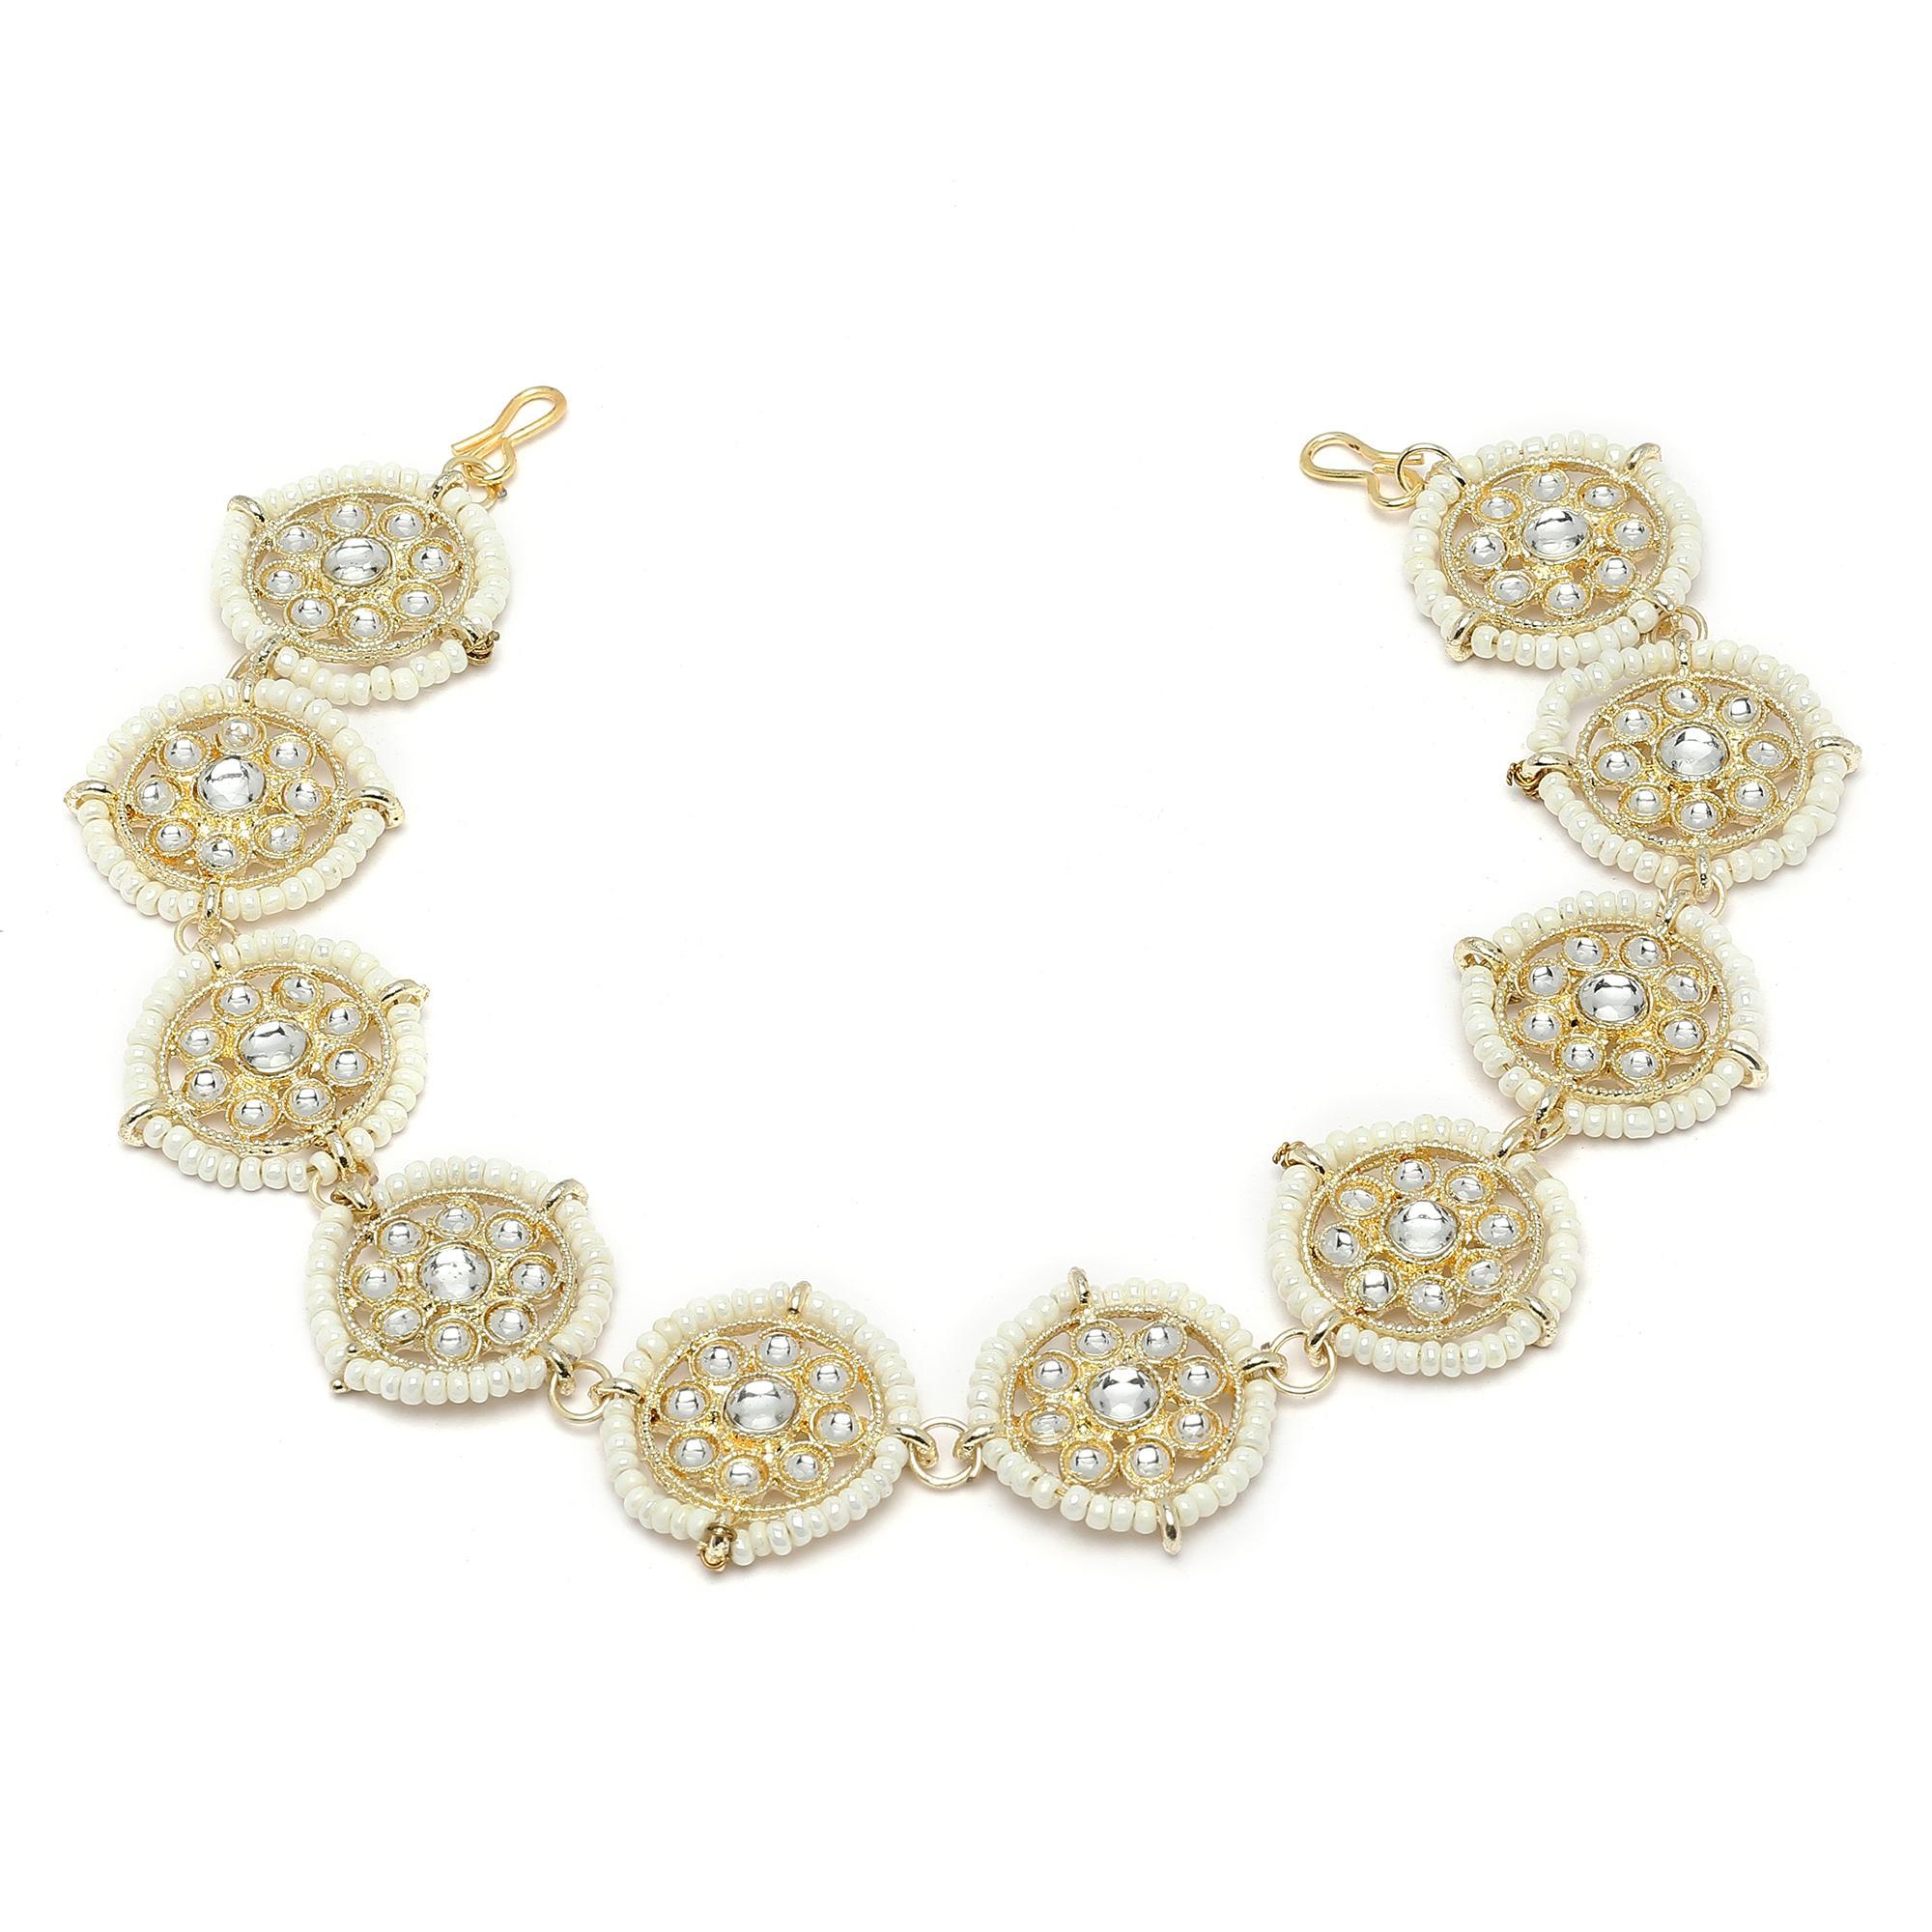
Zeneme Gold-Plated White Kundan Studded Handcrafted Head Chains For Women
Type: Traditional Jewellery
Brand: Zeneme
Price: Rs. 269
 Stylish party wear matha patti - zeneme fashion jewellery presents these stylish matha patti which are suitable for all occasions office wear, wedding and party wear. The colour complements all outfits and may be worn as a statement piece to any occasion. The designer artificial jewellery at zeneme is available in various designs and patterns like floral design, heart shape design, dancing peacock, crystal design and many more. The imitation designer jewellery that will go with your outfit and style up your fashion statement with variable designs and patterns to give you charming and elegant look is available at zeneme. Zeneme has huge collection of designer imitation jewellery like american diamond jewellery collection, gold plated jewellery collection, temple jewellery collection, valentine collection, jewellery combos and many more.
Features: What you get - gold-plated handcrafted matha patti, has white kundan studded details, scured with hook closure. ,Luxury gifting idea - give a meaningful and luxurious gift with zeneme jewellery.,Material craftsmanship - finest quality stones and environmentally friendly nonprecious metals are used for making the jewelry set.,Jewellery care - keep the jewellery away from direct heat, water, perfumes, deodorants and other strong chemicals as they may react with the metal or plating.,Nickel free and lead free as per international standards that makes it very skin friendly.,It is safe for wearing for long hours. Exquisite handwork is required since some crystals are too small to pick my fingers, really hard and time-consuming.,Store the jewellry when not in use in a storage box or a cloth pouch to retain its shine.,The plating is non-allergic and safe for all environments. . Dimensions - band length - 23 cm band width - 2 cm weight - 32 gm
Included: Pack Of 1 X Kundan Studded Handcrafted Matha Patti